John Carney (Delaware politician)

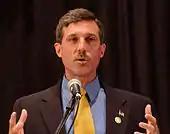
Carney giving a speech, 2005

Carney served as Deputy Chief Administrative Officer of New Castle County and as Secretary of Finance and Deputy Chief of Staff for Governor Tom Carper. He was elected lieutenant governor of Delaware in 2000 and served from January 16, 2001, until January 20, 2009. As lieutenant governor, he presided over the Delaware State Senate and chaired the Board of Pardons. He also chaired the Delaware Health Care Commission, the Interagency Council on Adult Literacy, the Criminal Justice Council, the Center for Education Technology, and the Livable Delaware Advisory Council. In 2002 he launched the education initiative "Models of Excellence in Education" to identify practices in schools that have raised student achievement. Carney was also selected by other lieutenant governors to chair the National Lieutenant Governors Association from July 2004 to July 2005.